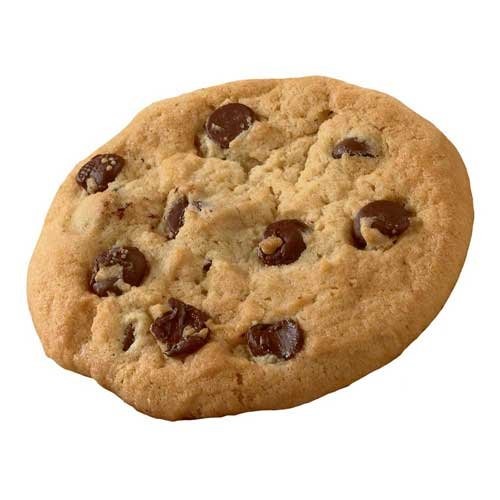
Item Name: Readi Bake Chocolate Chip 51 Percent Whole Grain Trans Fat Free Cookie Dough , 1.85 Ounce -- 192 per case.
Value: 192.0
Unit: Count

Price: 193.96